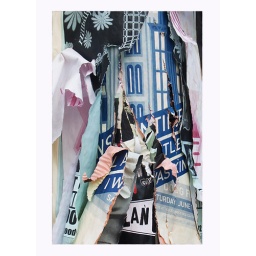
Posters weathering on a telephone pole in Portland, Oregon